The Sisters of Mercy

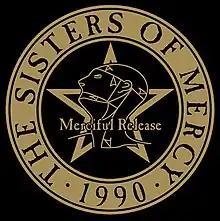
The Sisters of Mercy logo, version from 1990 featuring original head and star logo adapted from Gray's Anatomy textbook 1858

The Sisters of Mercy were formed in Leeds, England, in 1980 by Gary Marx and Andrew Eldritch, driven by their desire to hear themselves on the radio. In their inaugural year, the band experienced several lineup changes. One early formation included vocalist Keith Fuller and keyboardist Claire Shearsby, who accompanied Eldritch on drums and Marx on guitar. After this lineup disbanded, only Marx and Eldritch remained involved, both taking on vocal duties. During this period, Jon Langford played keyboard in the band but left due to infrequent attendance at practice.